Shelter Island Heights Historic District

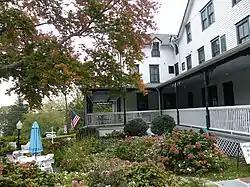
Chequit Hotel in Shelter Island Heights, October 2008

Shelter Island Heights Historic District is a national historic district located at Shelter Island Heights in Suffolk County, New York. There are 141 contributing buildings and one contributing structure.